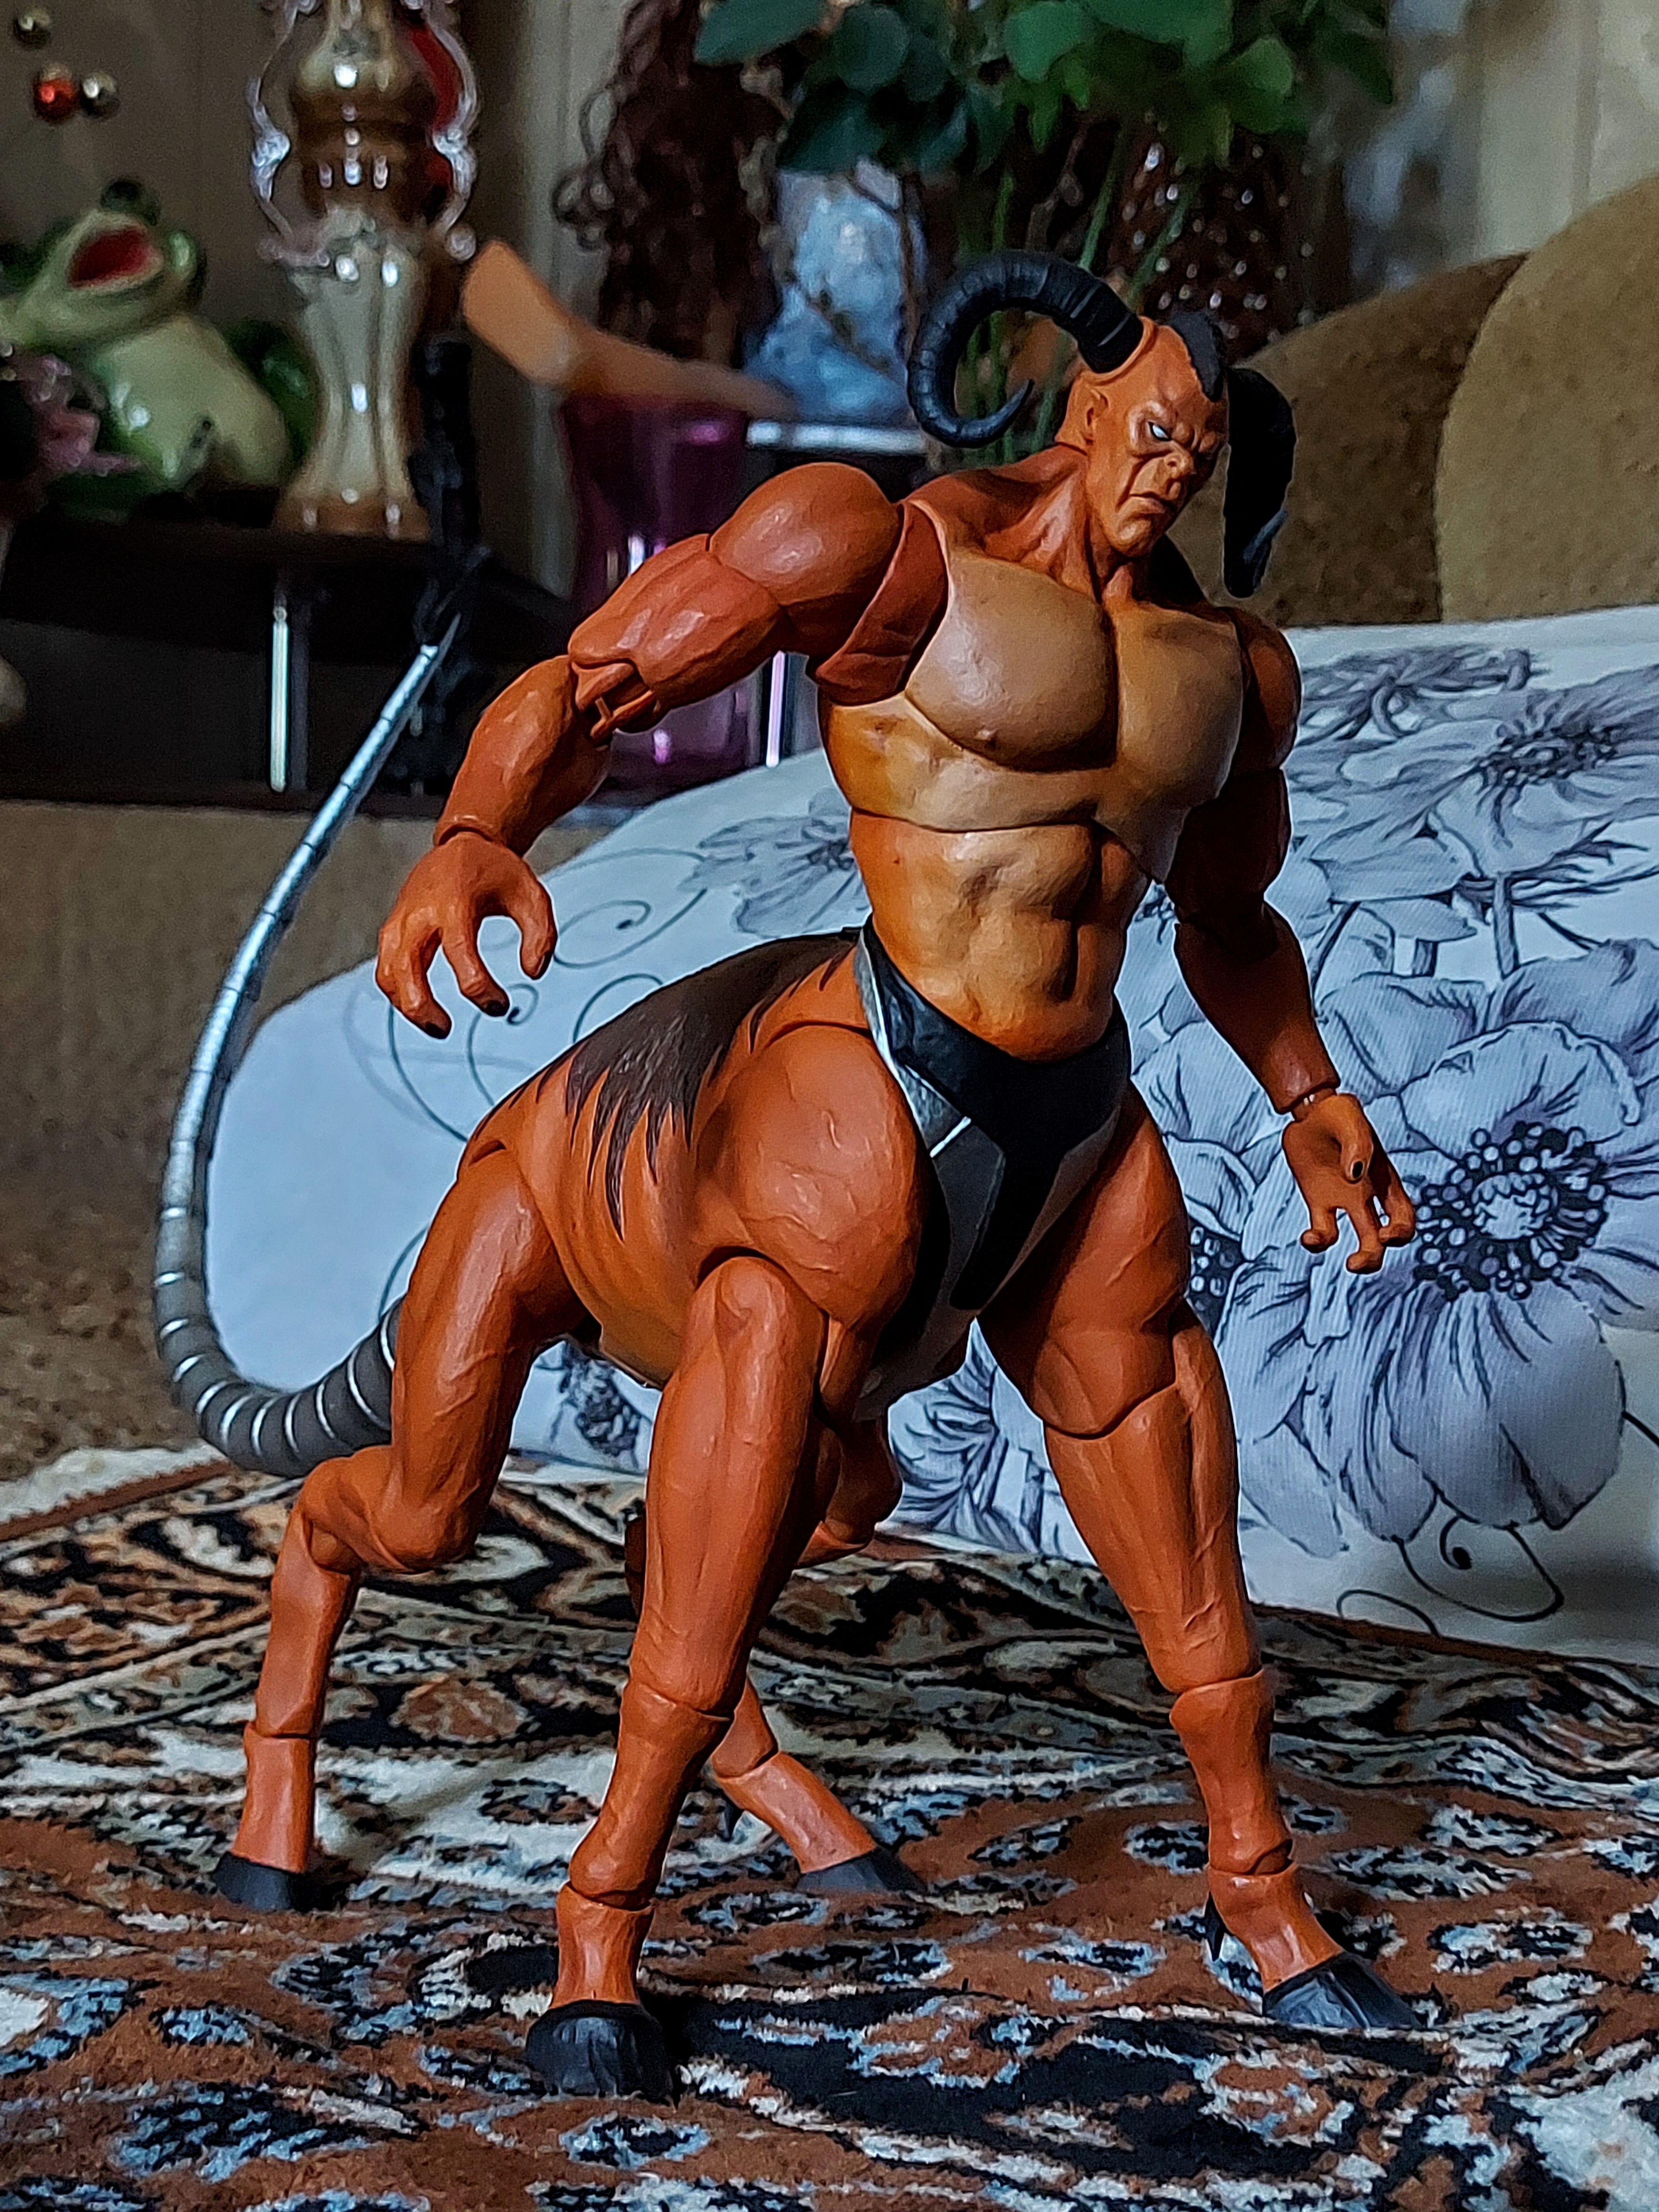
Shokan, storm, collectibles, warrior, fighter, action, figure, leg, thigh, People on beach, eyewear, underpants, undergarment, chest, Barechested, barefoot, trunk, human leg, art, leisure, abdomen, flooring, foot, event, fun, navel, bikini, performing arts, entertainment, swimming pool, performance art, briefs, competition event, flesh, sandal, sitting, illustration, sun tanning, brassiere, fiction